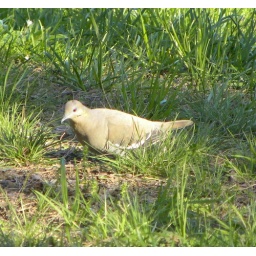
on a white-wing dove foraging in the green grass at the park yesterday